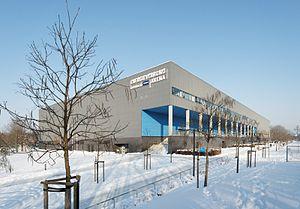
La EnergieVerbund Arena est une salle omnisports située à Dresde dans le Land de Saxe en Allemagne.
Le 28ᵉ Championnat d'Europe féminin de volley-ball a eu lieu à Berlin et à Zurich du 6 au 14 septembre 2013.